Adventure (Yoasobi song)

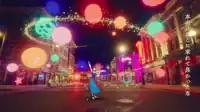
A scene in the music video shows an animated girl dancing in the real square in Universal Studios Japan.

An accompanying music video for "Adventure", directed by Jun Tamukai, premiered on March 11, 2023, at 10:00 AM JST. It shows a fusion of live-action and animation, depicting "somewhere between fantasy and reality." The story of the music video is creative director Rei Hanada's idea after her first listening to the song, and imagining a scene of "a girl walking around Universal Studios Japan and dancing with her heart pumping." The music video for the English version was uploaded on February 23, 2024.